Zitadelle (Berlin U-Bahn)

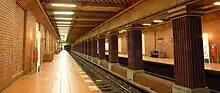
Platform view

It lies between the stations Altstadt Spandau and Haselhorst.